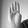
ASL letter: B